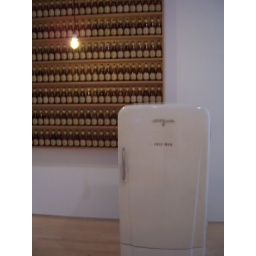
... 98 bottles of beer on the wall. 98 bottles of beer on the wall 98 bottles of beer. take one down pass it around 97 bottles of beer on the wall.